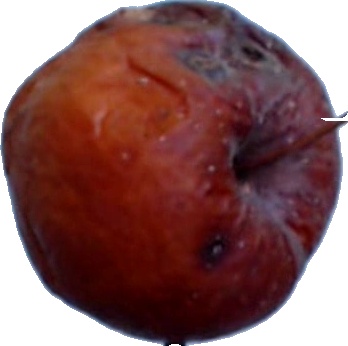
Label: apple_rotten_1